Garrison Concourse

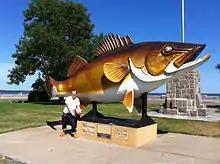
Garrison's giant walleye statue stood here in the middle of the plaza from 1980 to 2013

The Garrison Concourse was extensively restored beginning in 2011. Ice and wave action had taken a toll on the overlook wall, and the plaza had deteriorated. The Preservation Alliance of Minnesota had placed it on their 2010 "10 most endangered historic places" list. The state highway department—now renamed the Minnesota Department of Transportation (MnDOT)—performed the work to meet federal standards for historic properties. Loose stones were reset and missing stones replaced with similar material. Several stones knocked out of the overlook wall were recovered from the lakebed and fitted back into place. Repairs were made to the plaza and flagpole monument. The walleye statue and information booth, which had been placed in the middle of the plaza in the late 20th century, were moved a short distance to be less visually obtrusive.